Livestock show

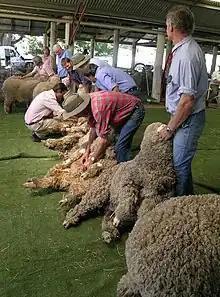
Merino ewes being judged in New South Wales

A livestock show is an event where livestock are exhibited and judged on certain phenotypical breed traits as specified by their respective breed standard. Species of livestock that may be shown include pigs, cattle, sheep, goats, horses, llamas and alpacas. Poultry such as chickens, geese, ducks, turkeys and pigeons are also shown competitively. A livestock show may be part of an agricultural show.